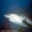
Label: shark